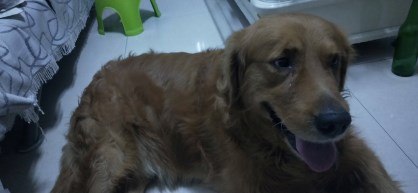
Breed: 5355-n000126-golden_retriever